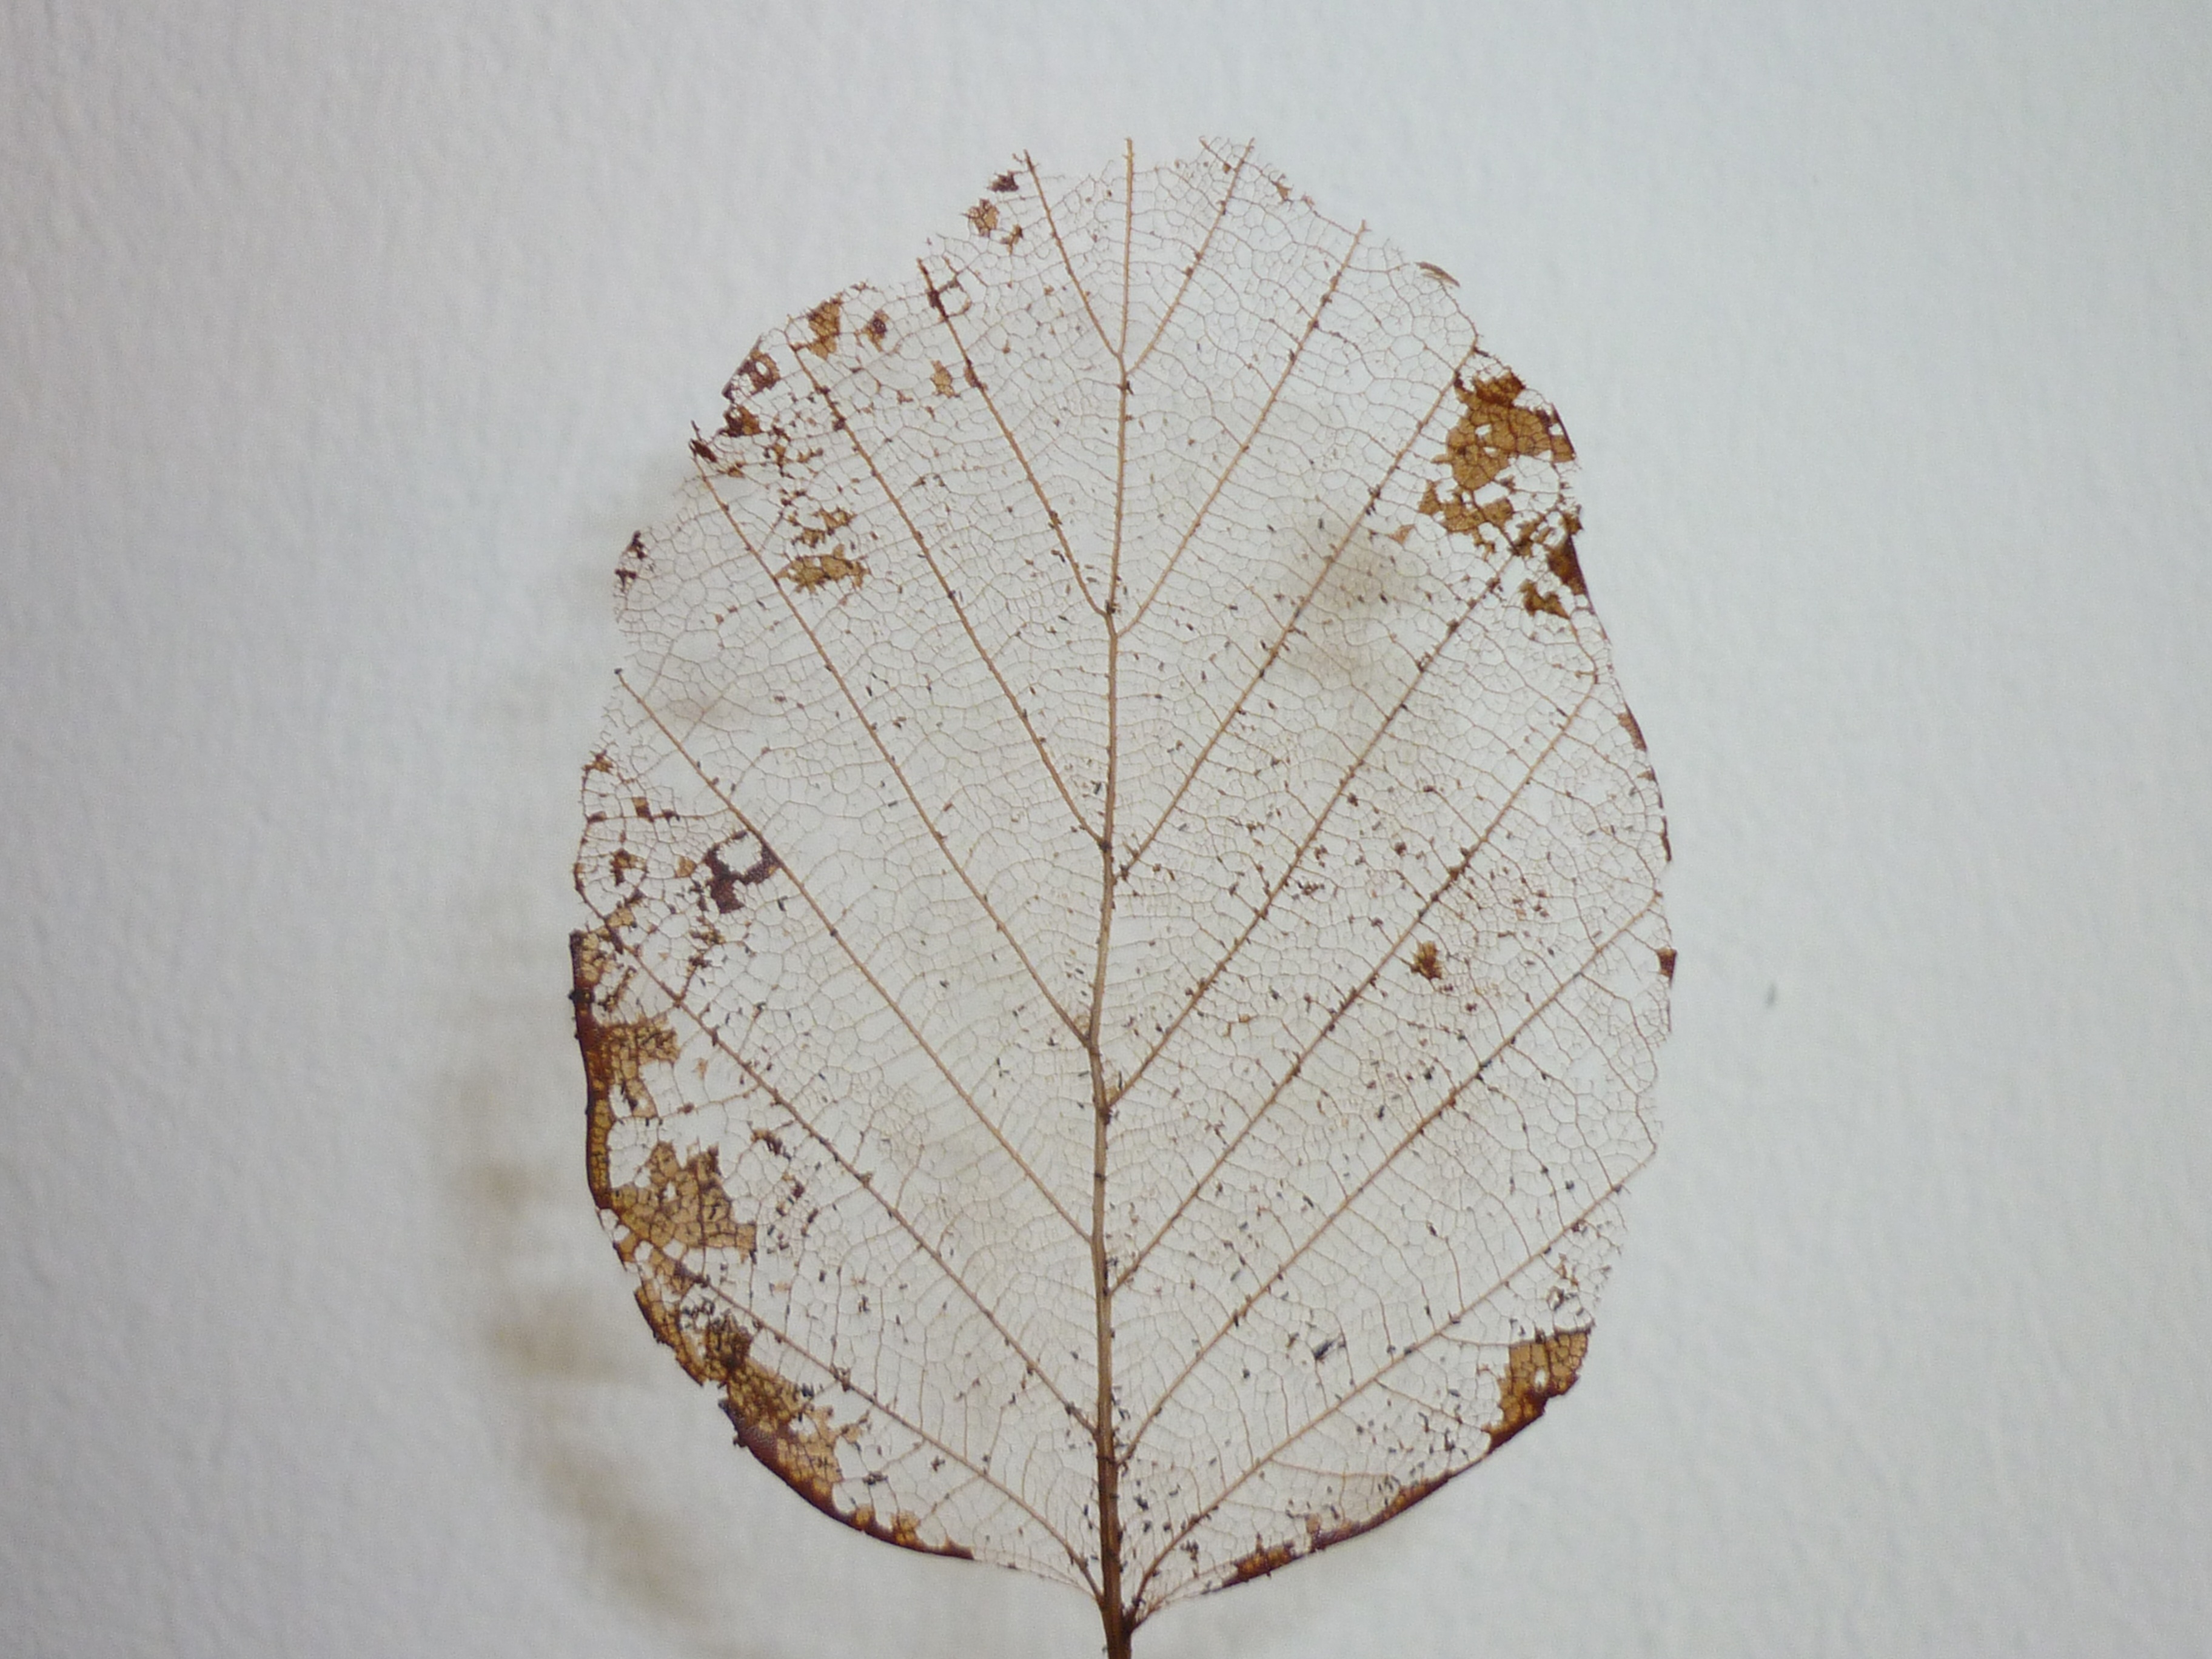
nature, branch, leaf, dry, pattern, circle, art, drawing, skeleton, leaf skeleton